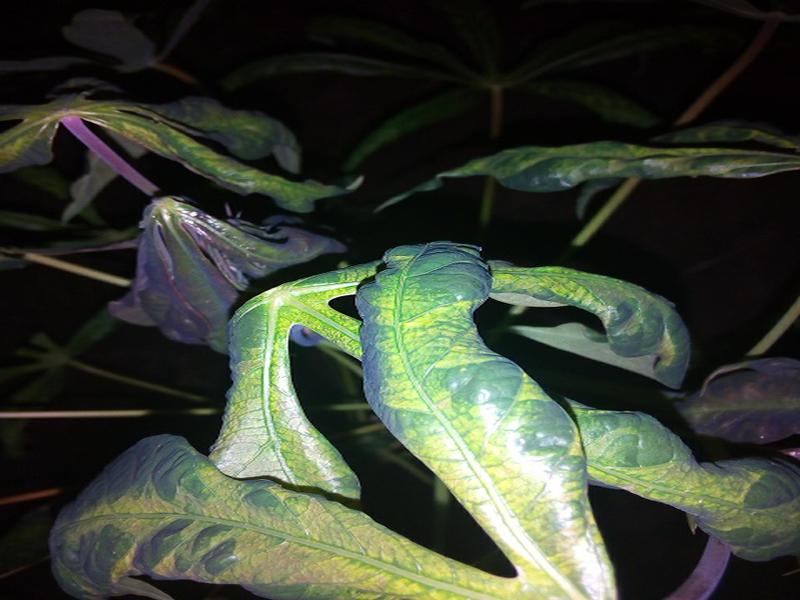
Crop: cassava
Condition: mosaic_disease